List of UAAP Final Four results

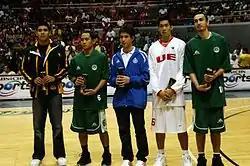
The all-tournament team for the 2007 men's basketball tournament: Jervy Cruz, JV Casio, Chris Tiu (represented by his brother Charles), Mark Borboran and Rico Maierhofer, awarded in Game 2 of the 2007 Finals.

The UAAP Final Four is the postseason of the men's tournament of the UAAP basketball championships of the University Athletic Association of the Philippines (UAAP). Other divisions of UAAP basketball, the women's and juniors', also have their own versions of the Final Four.